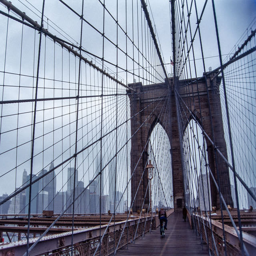
in which year did late gothic revival structure officially open ?